Which point is corresponding to the reference point?
Reference image:
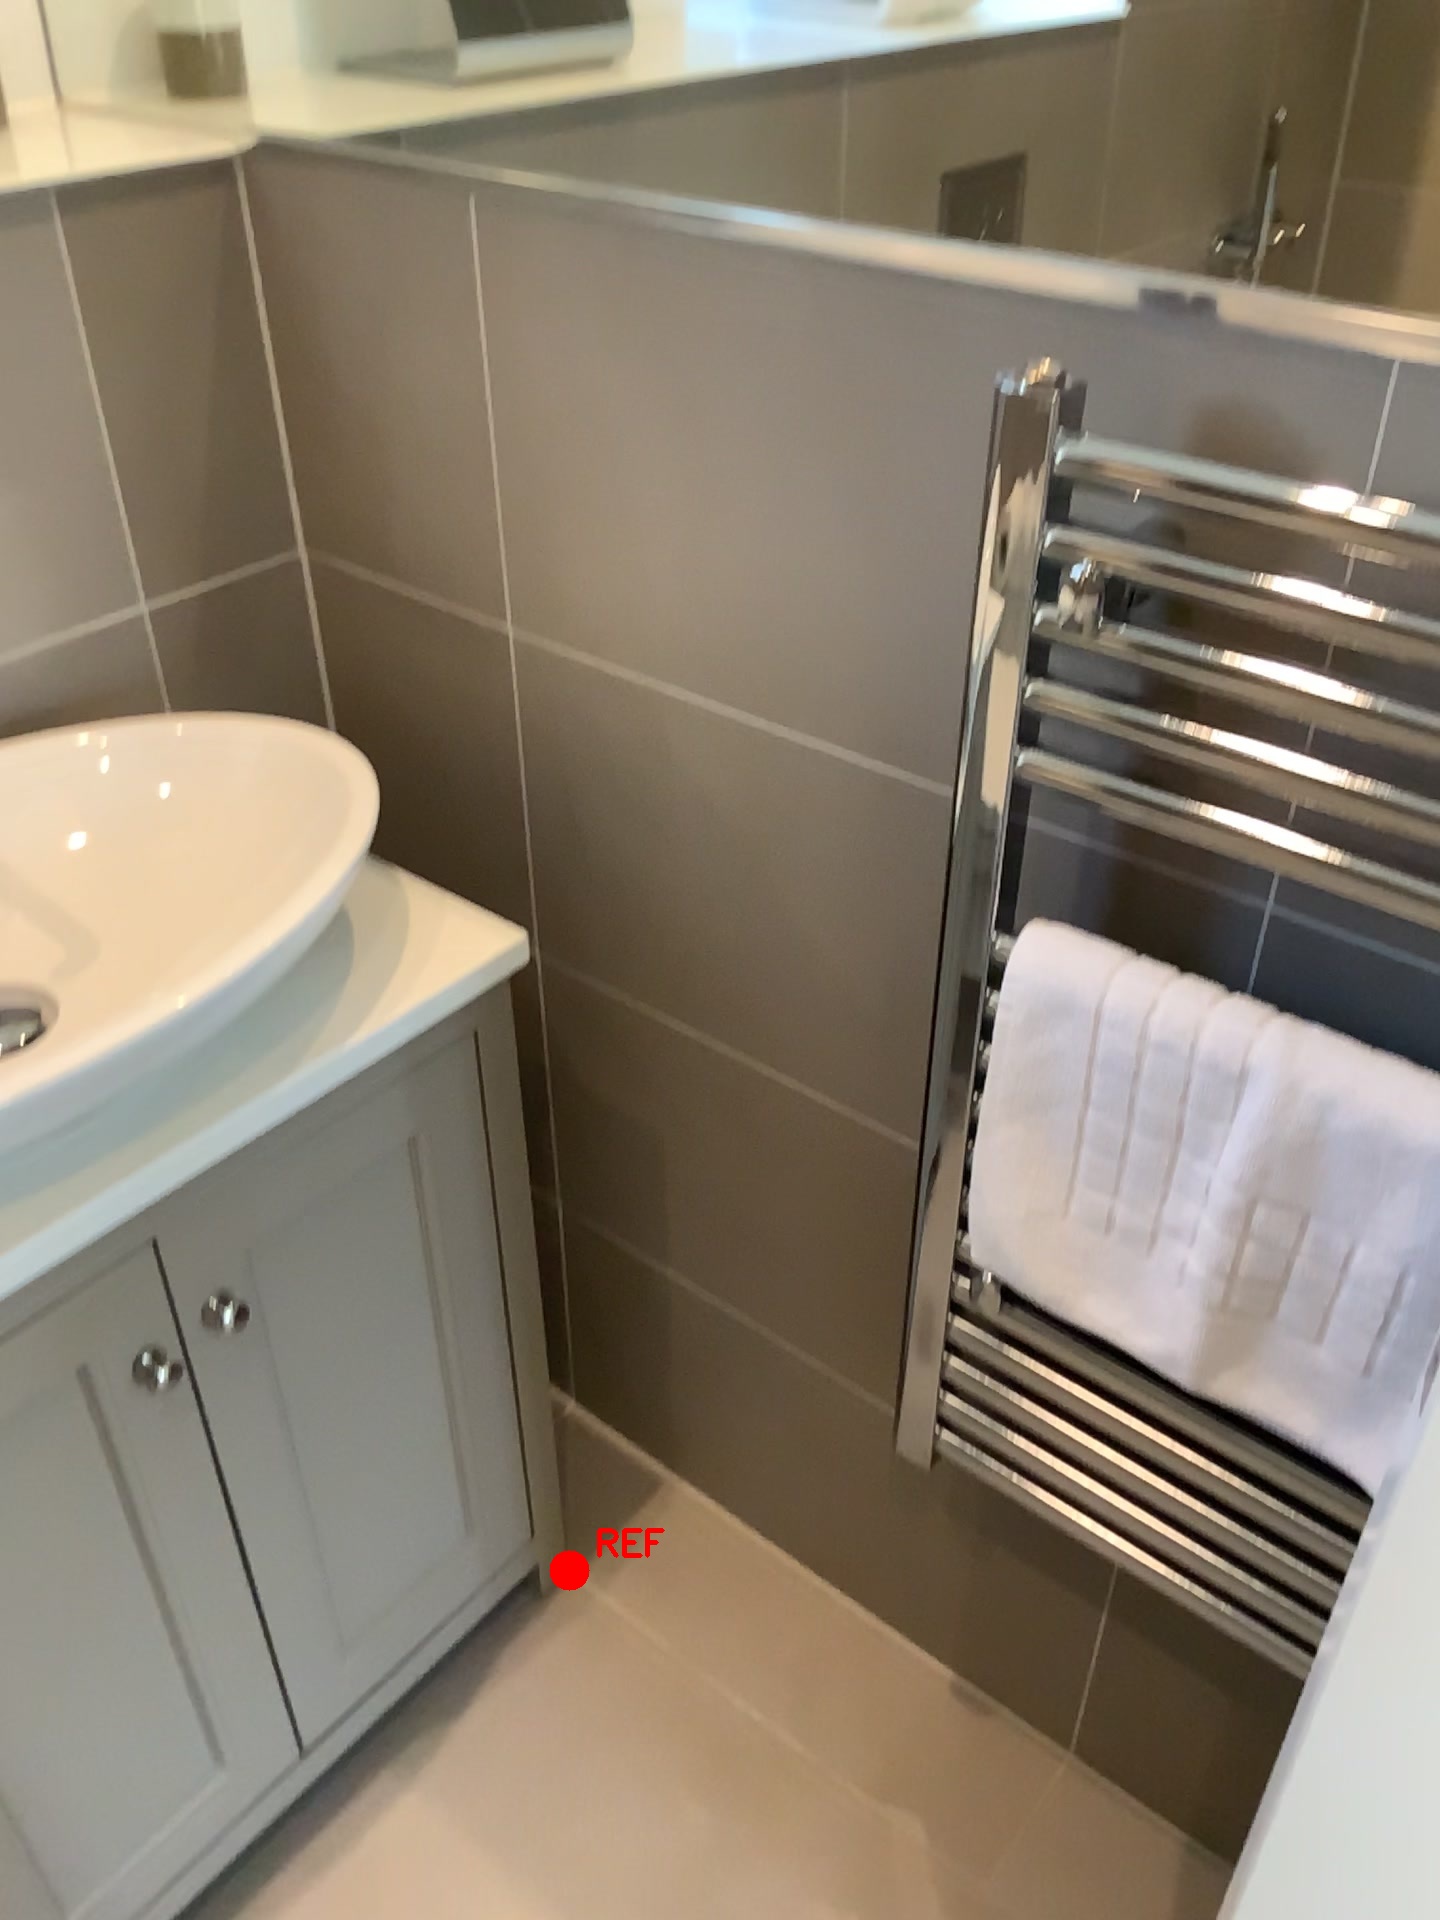
Option image:
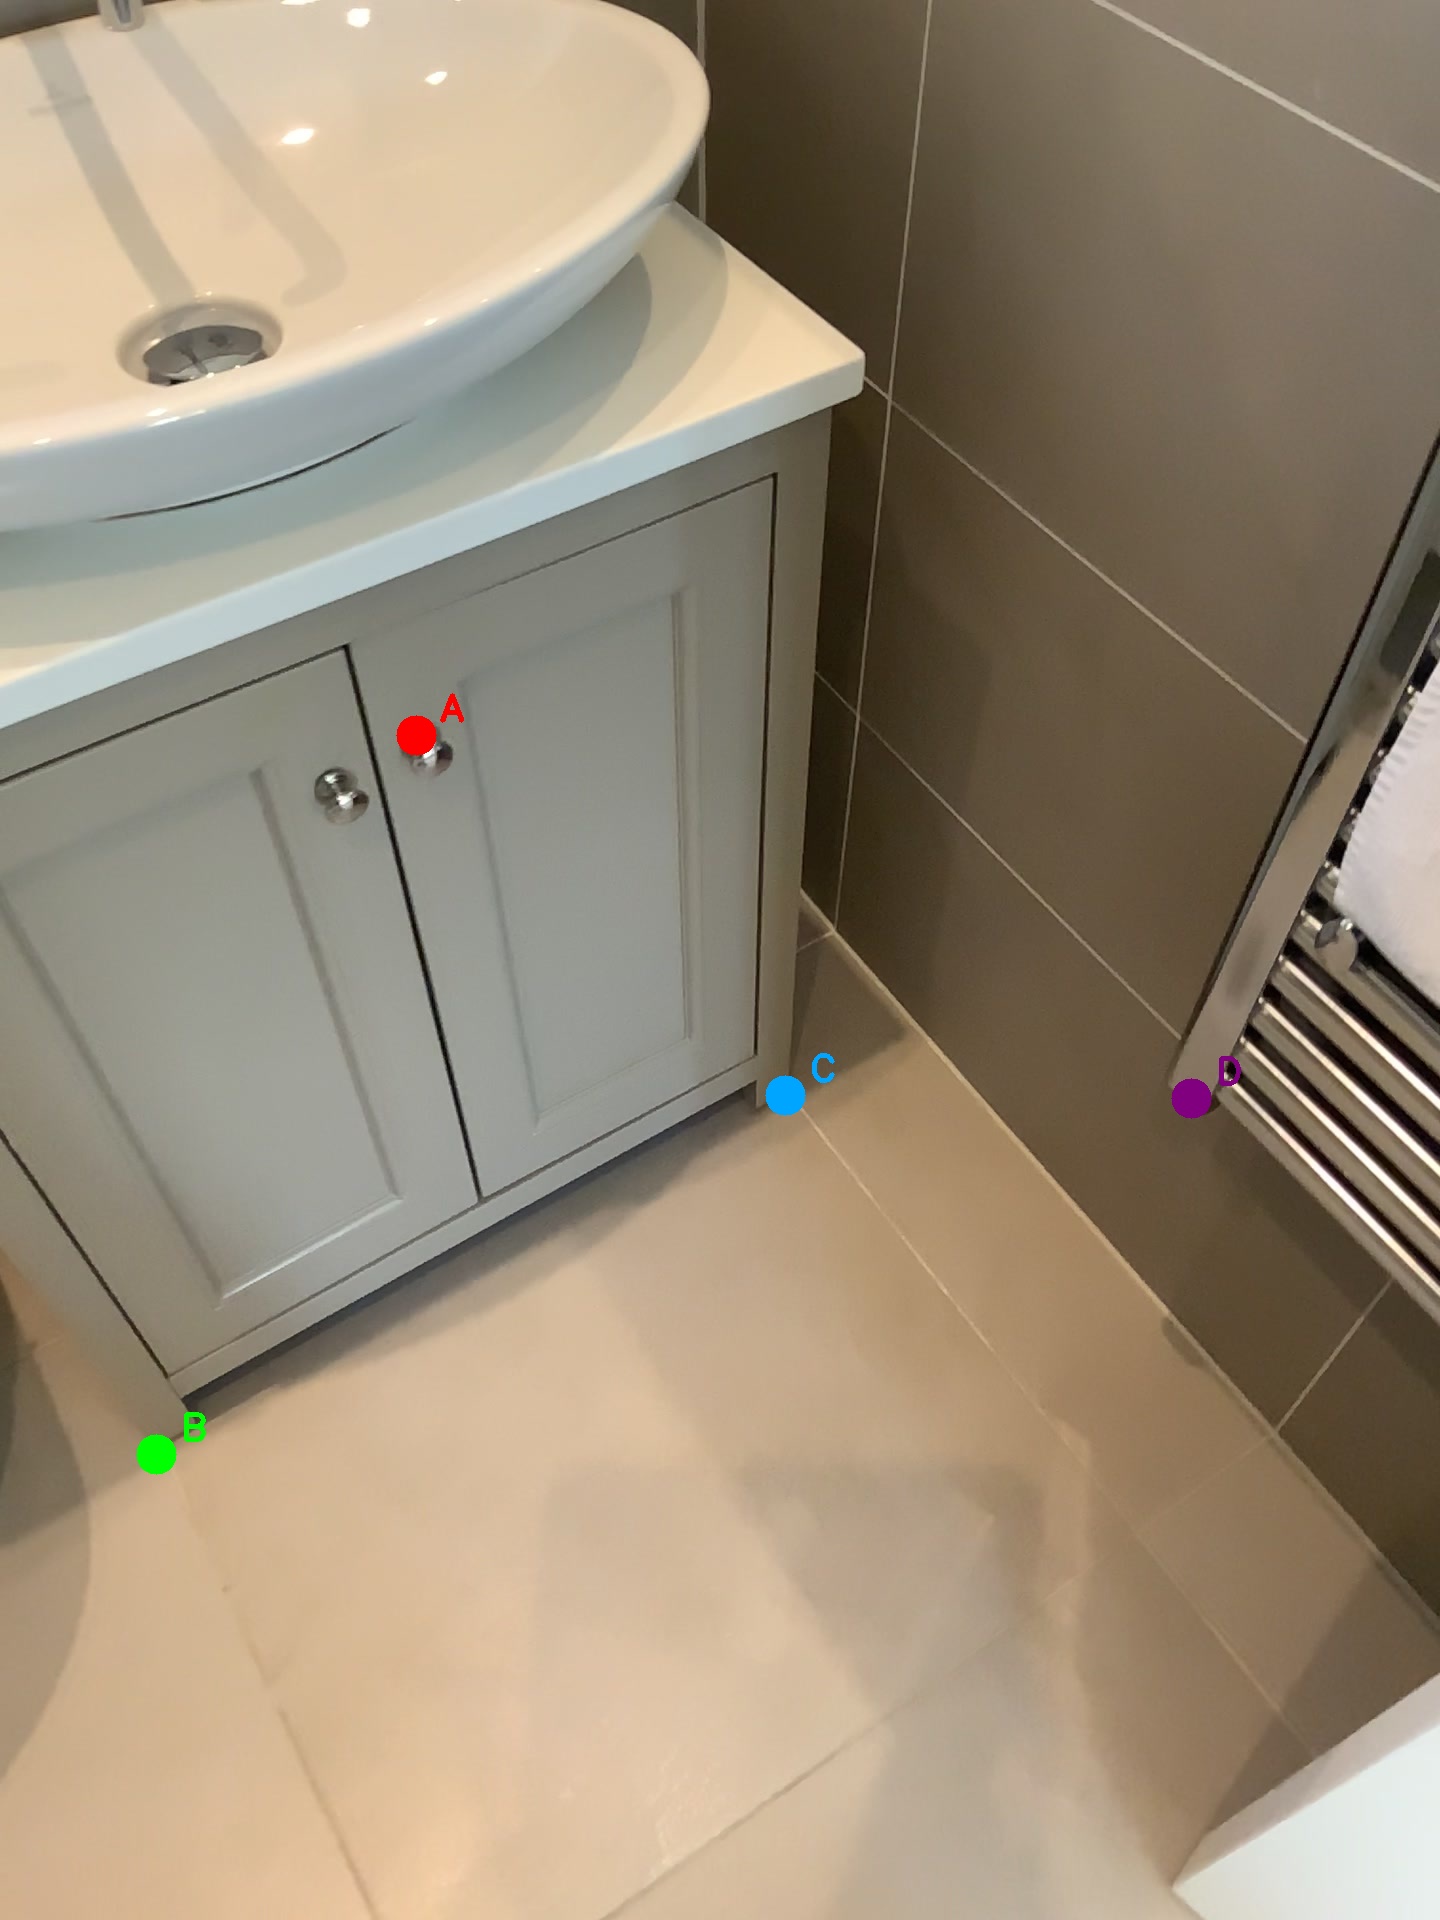
Choices:
Point A
Point B
Point C
Point D
Answer: (C)